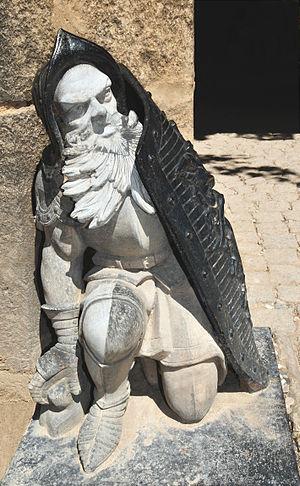
Le nain est une créature humanoïde, légendaire et imaginaire, souterraine et de petite taille, dont la figure actuelle est principalement issue de la mythologie nordique et des croyances germaniques médiévales. Comme le lutin, le gobelin et le gnome, avec lesquels il est souvent confondu, il fait partie du « petit peuple ». Il partage peut-être l'origine des géants mythologiques.